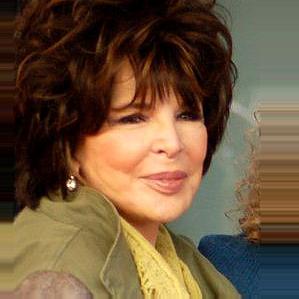
Age: 64